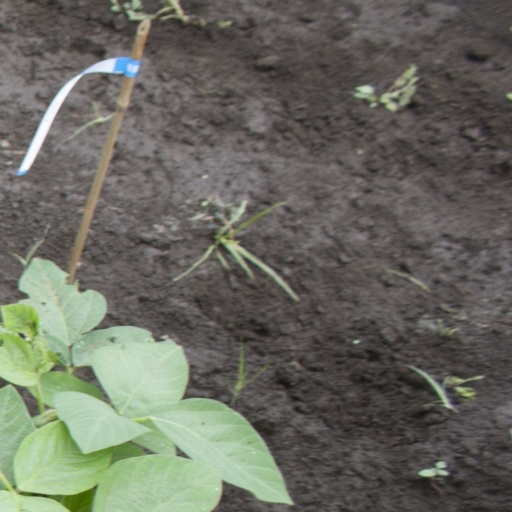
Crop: soybean